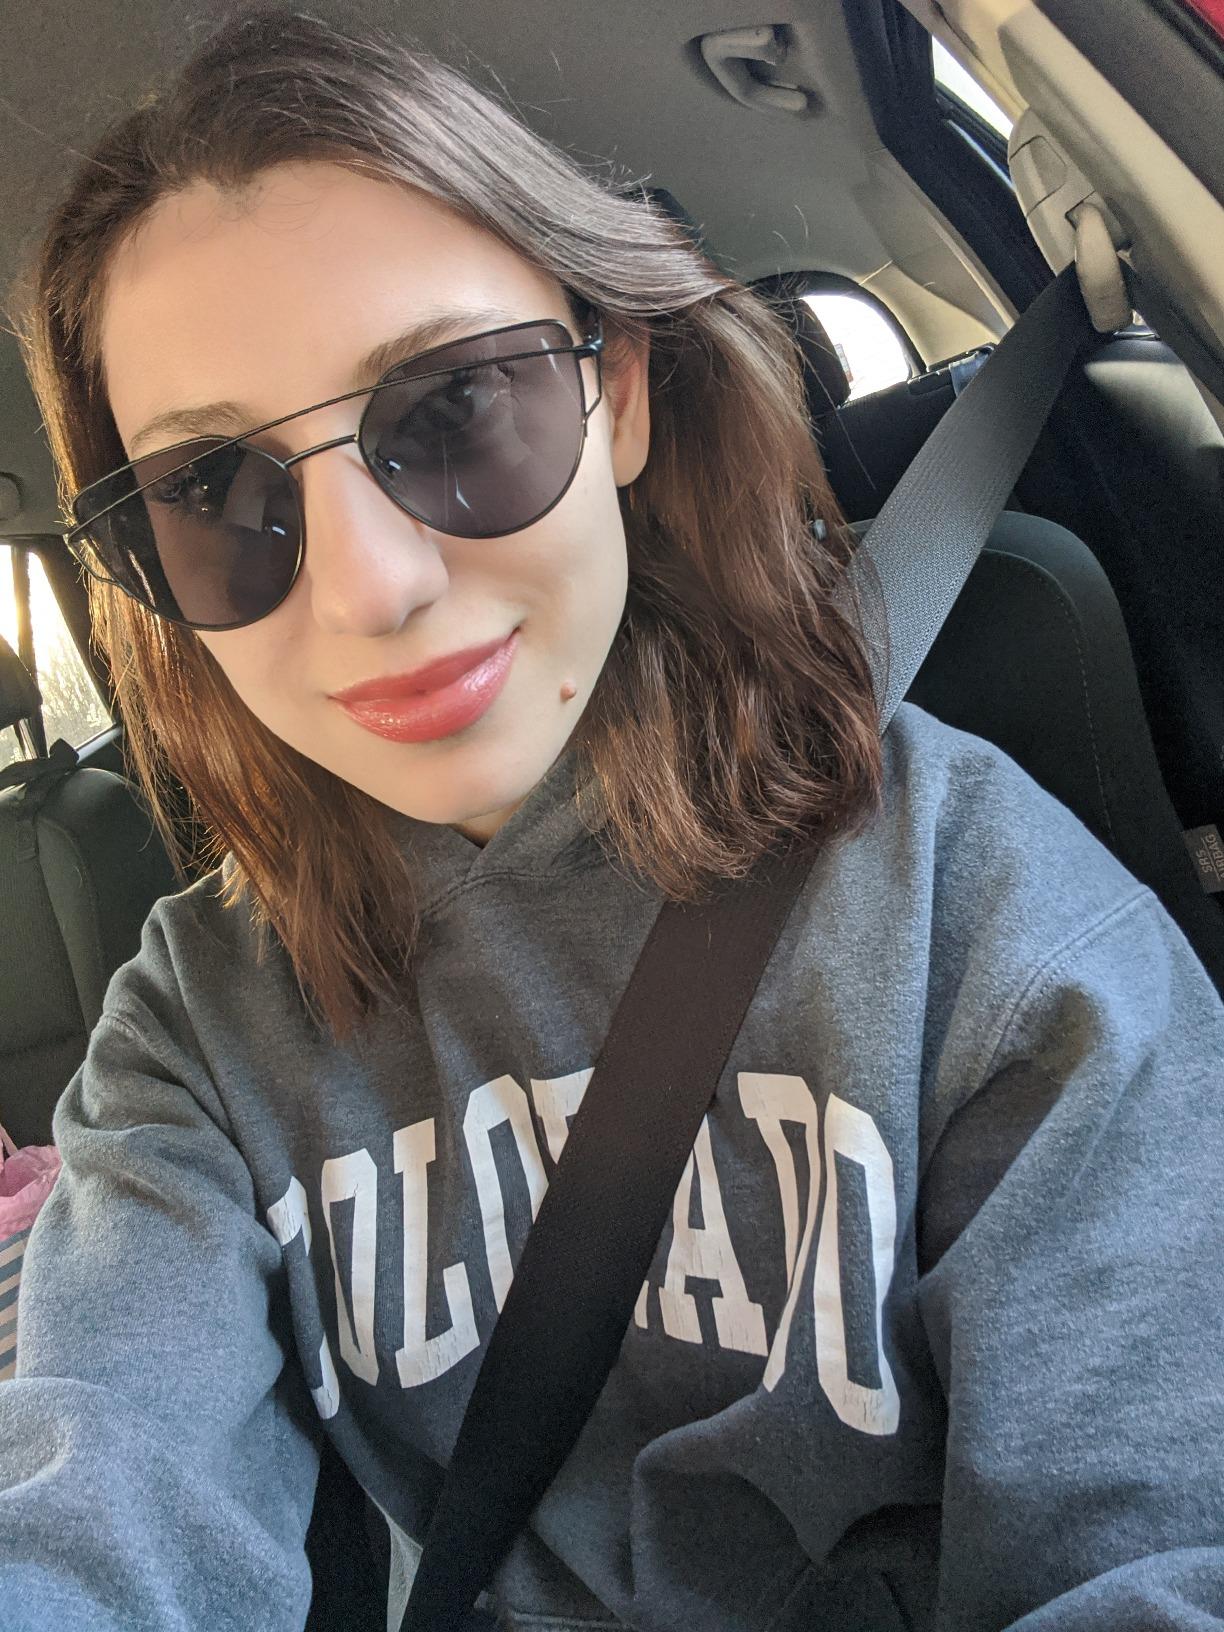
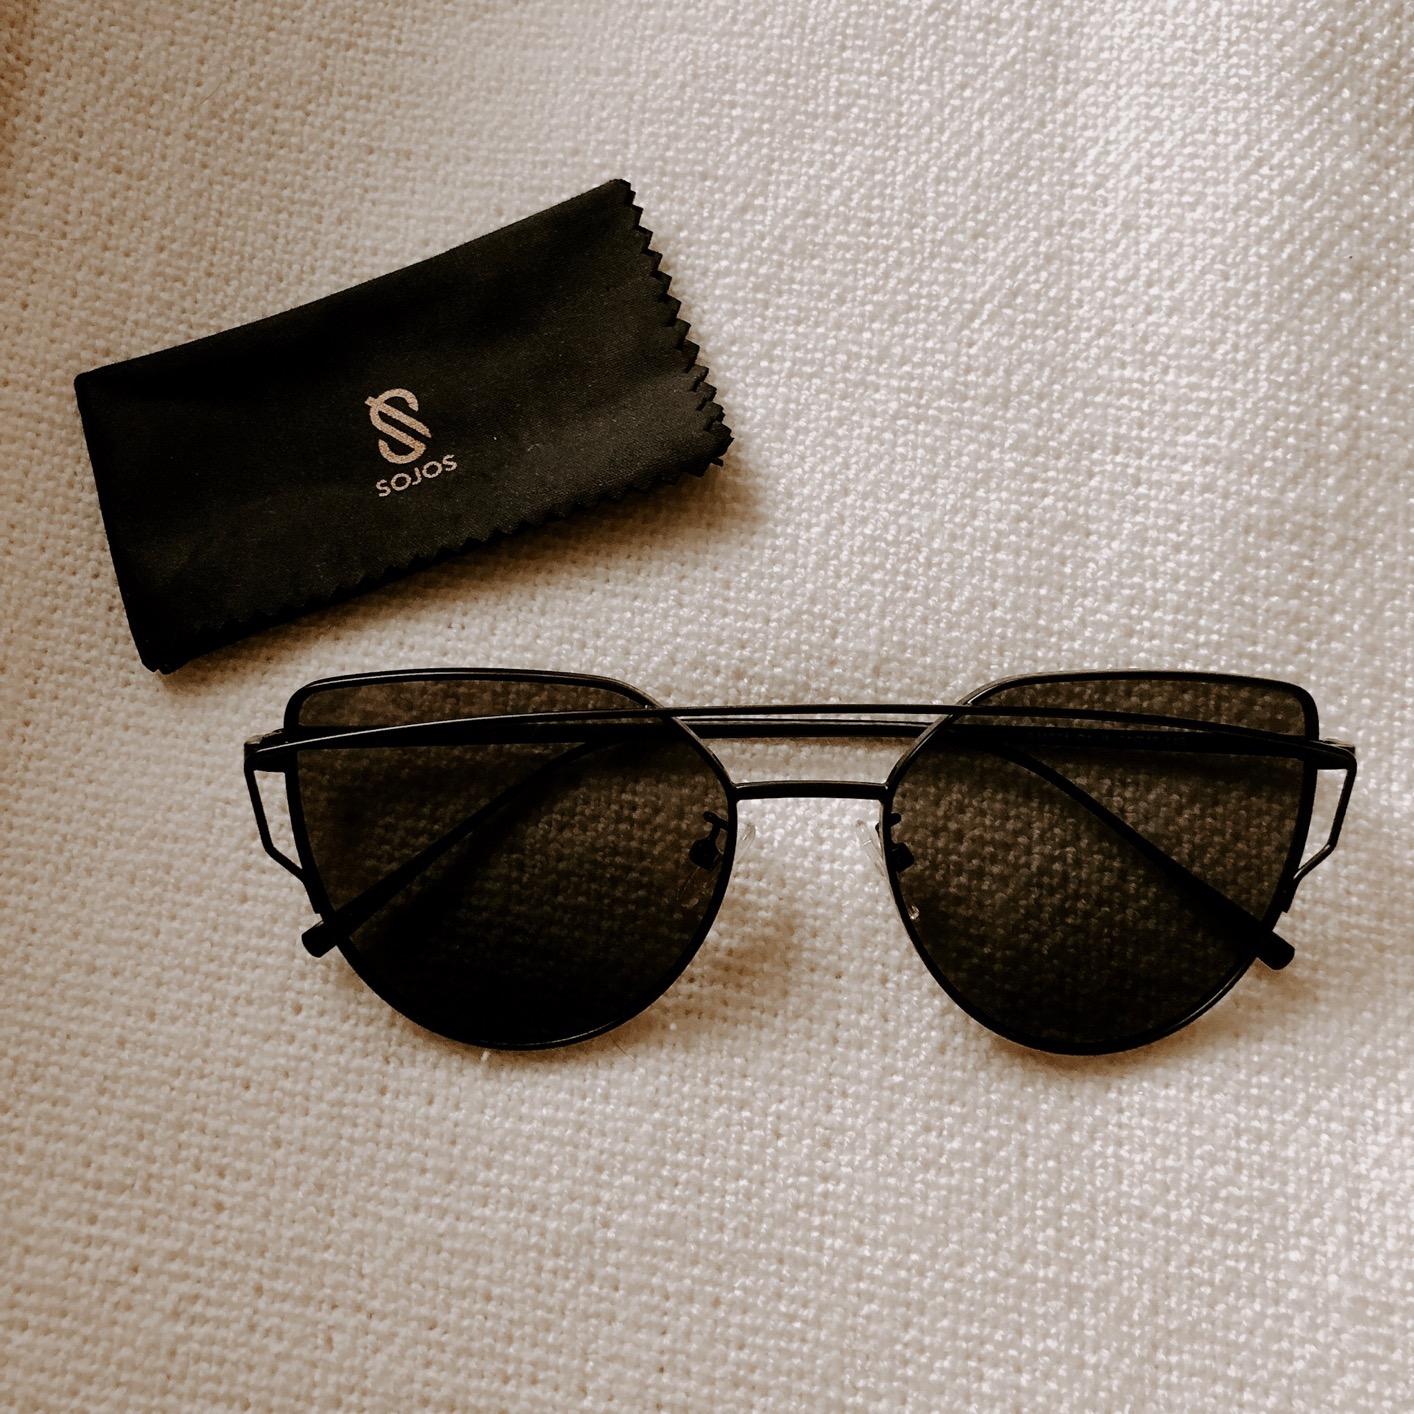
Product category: accessories_sunglasses
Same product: yes